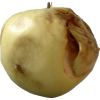
Label: Apple hit 1